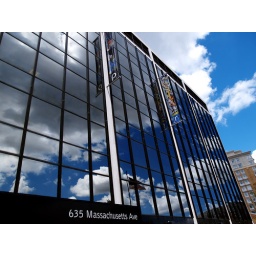
Cloud reflection in office windows 635 Mass Ave Nw